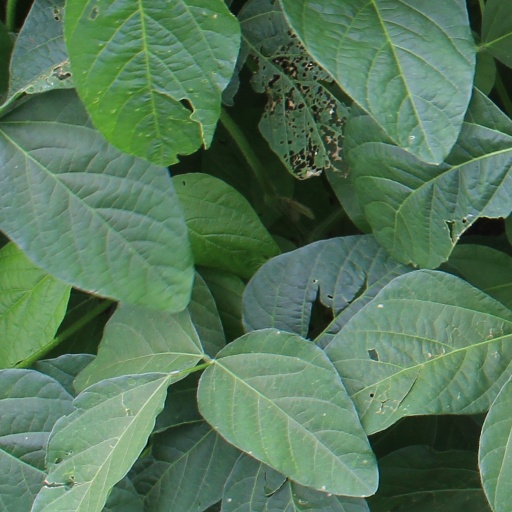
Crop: soybean